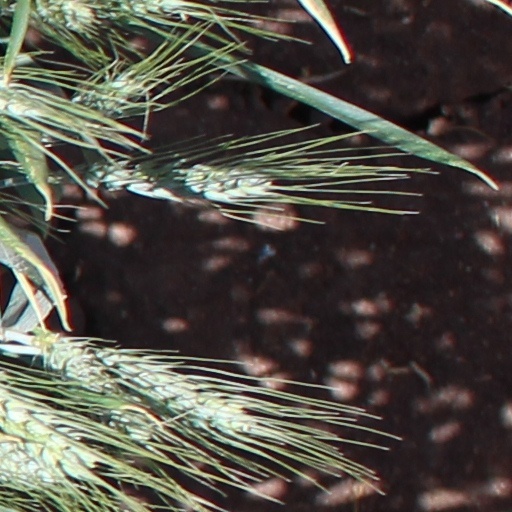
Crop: wheat